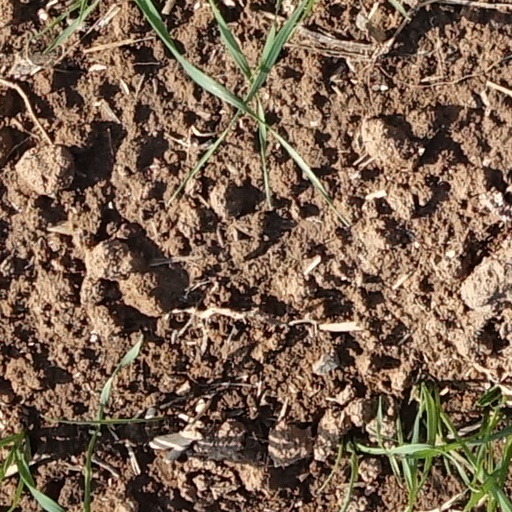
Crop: wheat